Fort Saint Louis (Newfoundland)

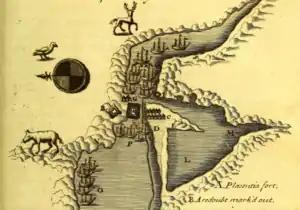
Fort Saint Louis (centre) - Battle of Placentia (1692)

Fort Saint Louis was a French fort built in the 17th century on Newfoundland at the time of the New France.